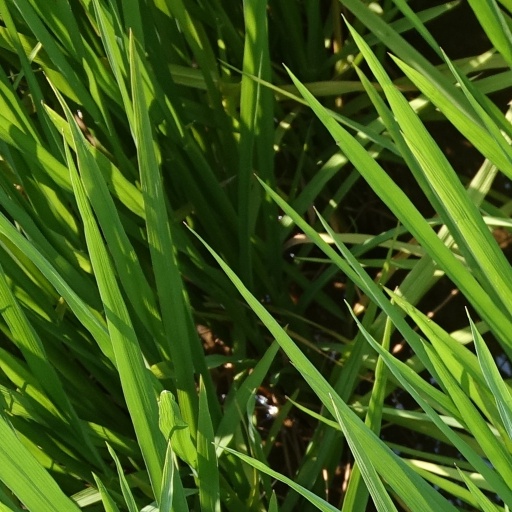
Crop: rice